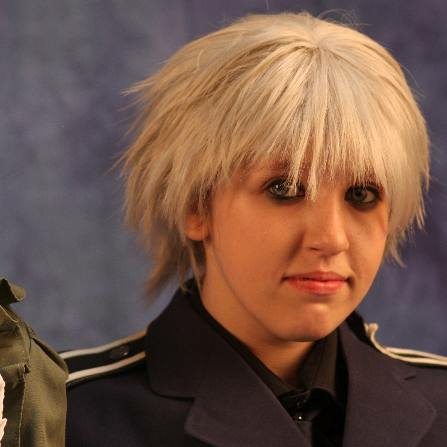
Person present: Yes